Kawahara Shrine

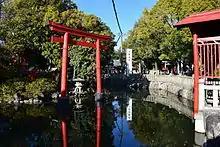
Kawahara Shrine

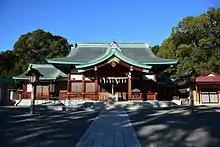
"Haiden" main hall

The is a Shinto shrine and Buddhist Benten-dō located in Shōwa-ku, Nagoya, Aichi Prefecture, Japan.